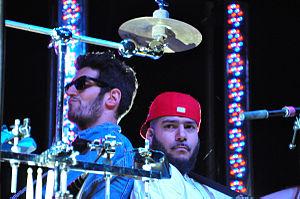
Chromeo est un duo d'electro-funk basé à Montréal et New York. Le duo est formé de Pee Thugg et de Dave 1. Les deux se sont rencontrés durant leur jeunesse. Dave 1 possède un doctorat en littérature française et enseigne à l'université Columbia. Il a été élu professeur le plus sexy de Columbia pour l'année 2010.